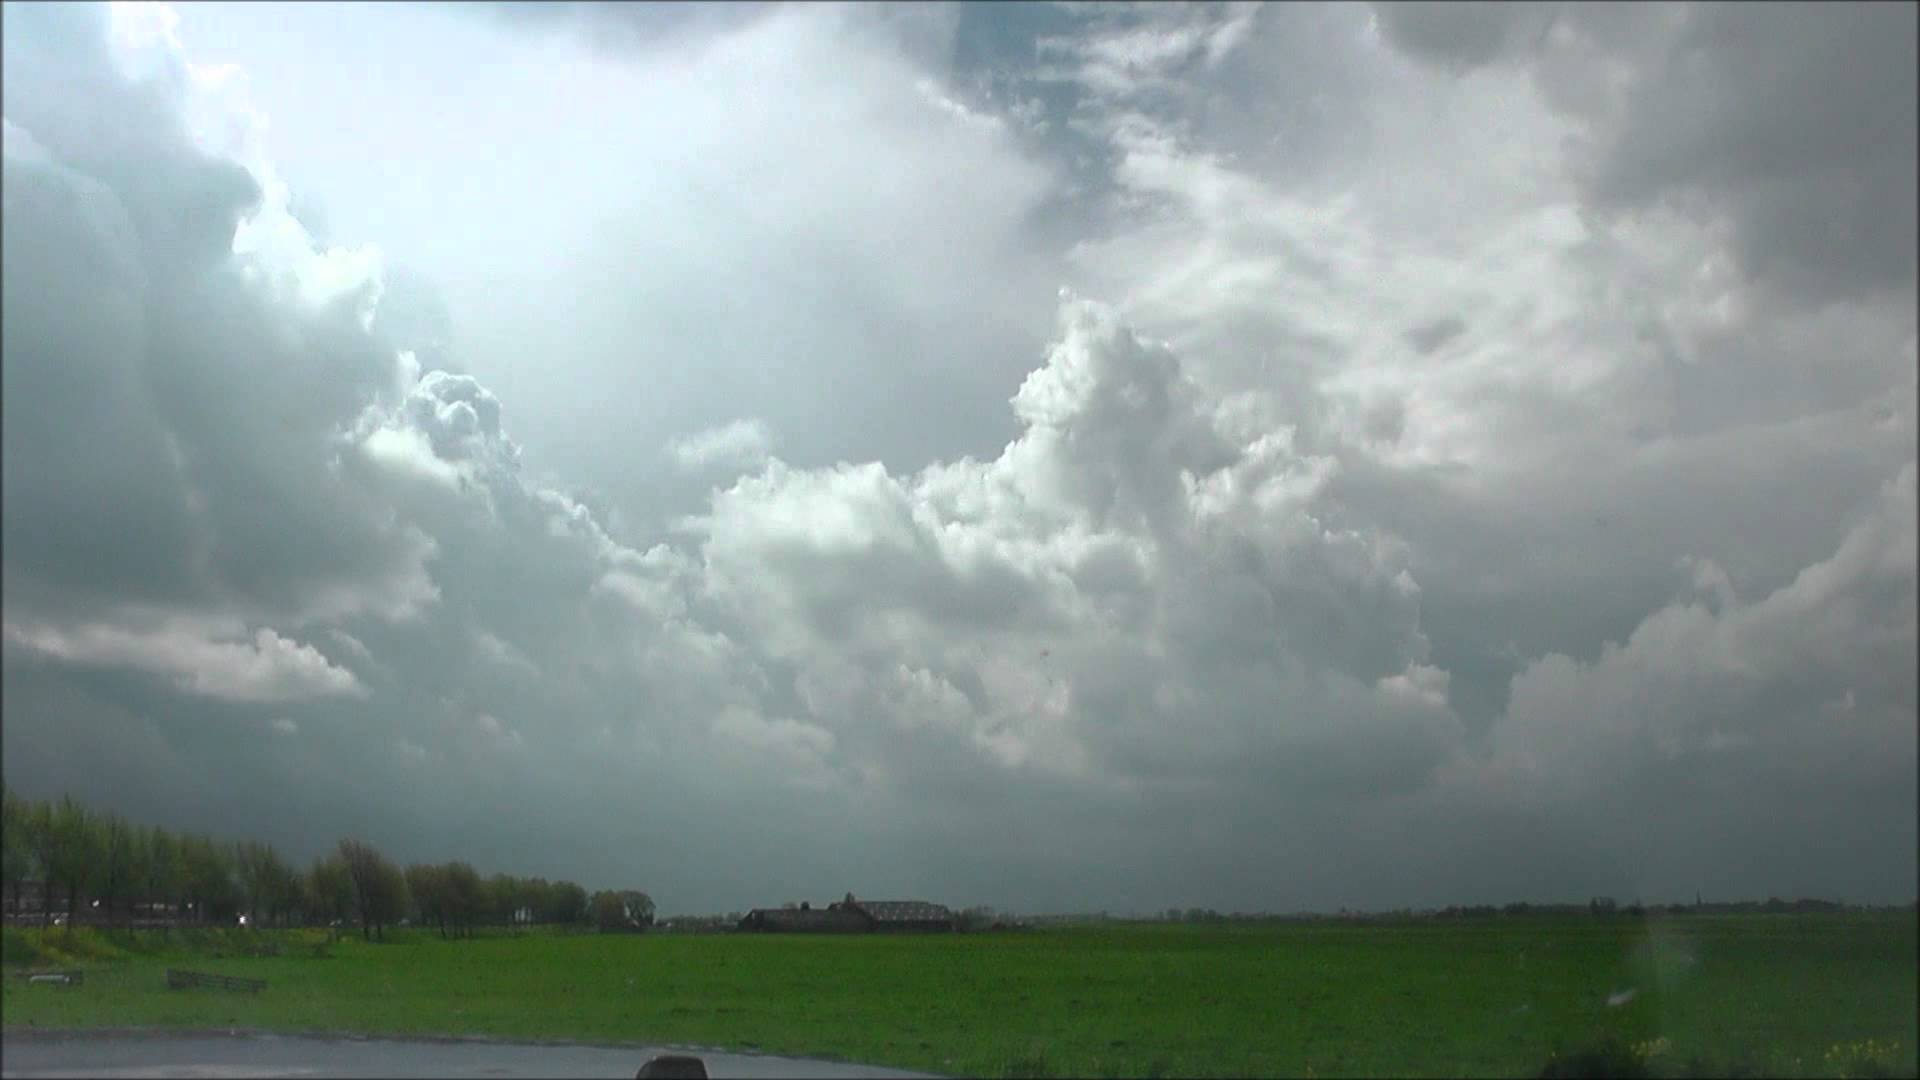
Weather: cloudy or overcast